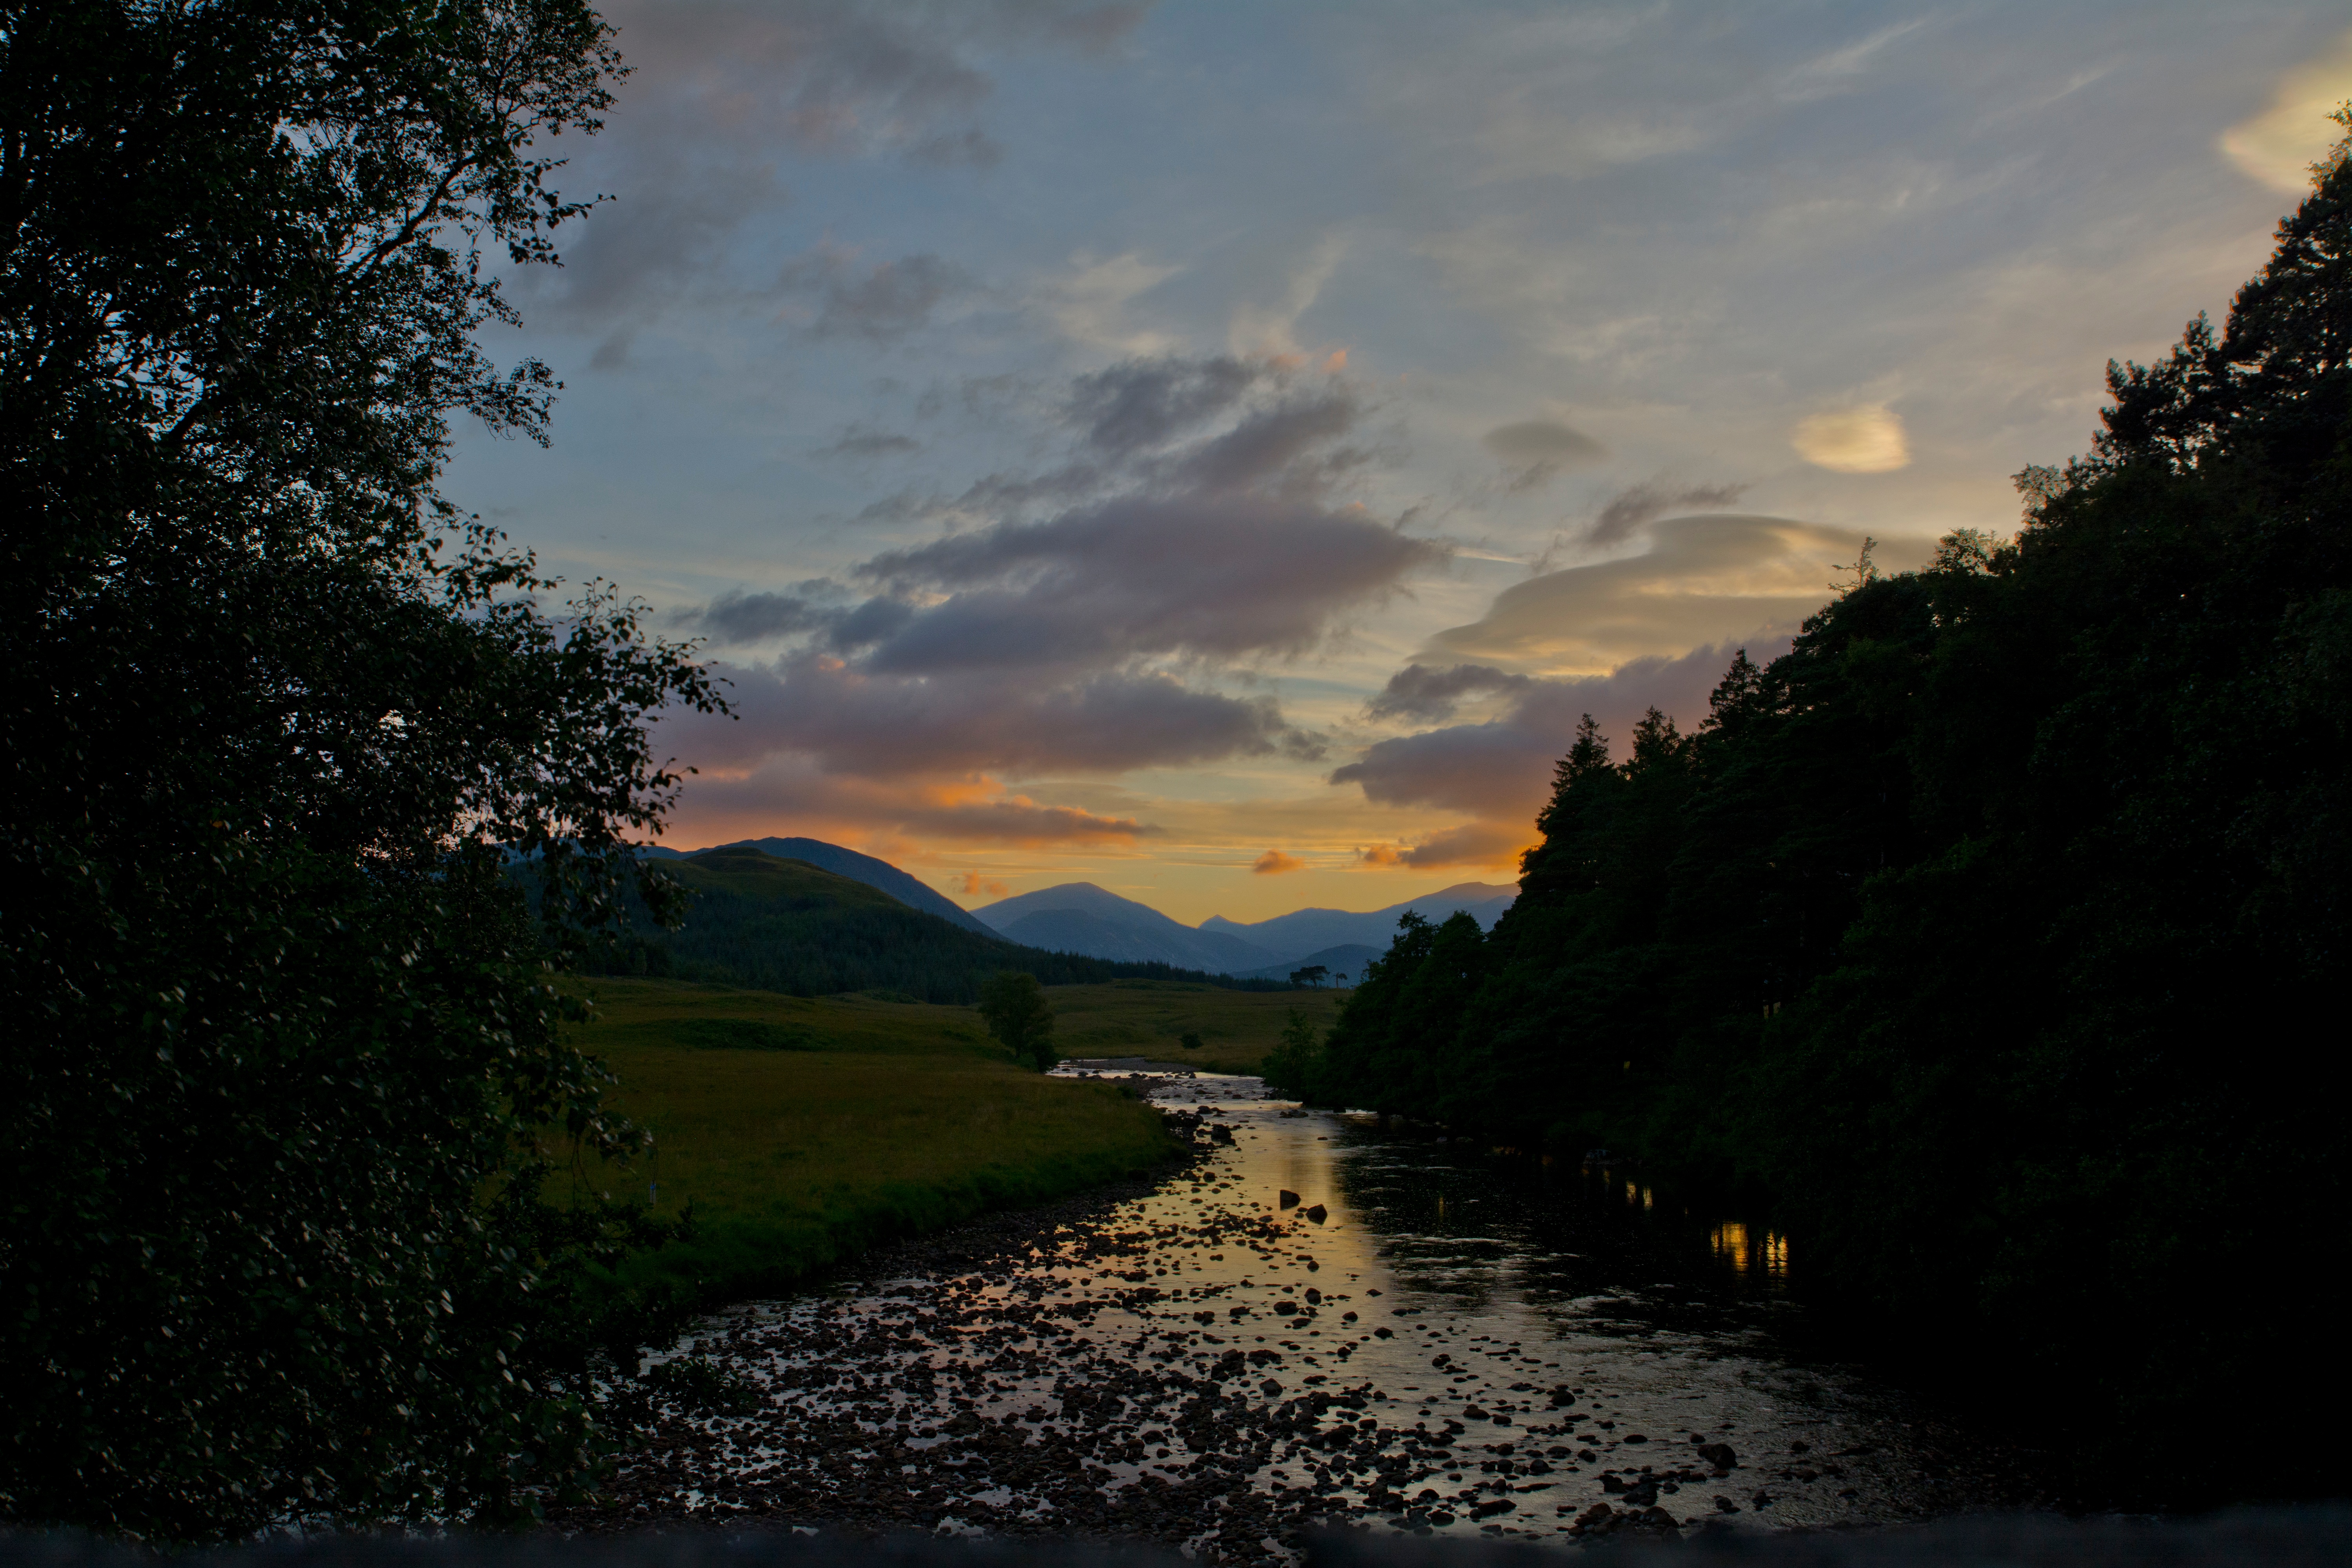
landscape, sea, coast, tree, nature, rock, mountain, cloud, sky, sunrise, sunset, sunlight, morning, hill, lake, dawn, river, dusk, evening, reflection, autumn, loch, rural area, landform, atmospheric phenomenon